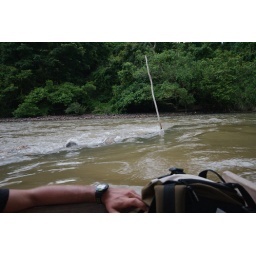
Jerantut to Kuala Tahan via Kuala Tembling by bus and boat